Jiří Kornatovský

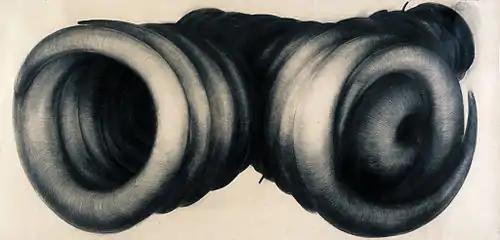
Forget everything, 220 x 460 cm (1990–1997)

Jiří Kornatovský was born on 2 March 1952 in Plasy, Czechoslovakia. His artistic standpoint and life opinions were formed mostly by his childhood and youth spent in Plasy, where he roamed almost daily, until the age of 21, in an abandoned Cistercian monastery.